Makabe, Ibaraki

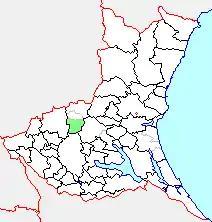
Map of Makabe, Ibaraki

As of 2003, the town had an estimated population of 19,368 and a density of 305.49 persons per km. The total area was 63.40 km.